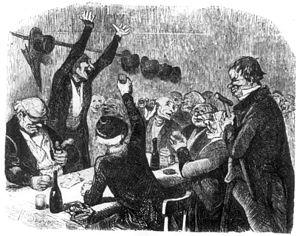
La goguette des Joyeux à Belleville.
La goguette des Joyeux a été fondée en septembre 1792 dans le village de Belleville aux portes de Paris. Elle offrait la particularité de ne compter dans ses rangs que des membres de plus de 60 ans, un âge vénérable pour l'époque.
La goguette est une ancienne pratique sociale festive en France et en Belgique consistant à se réunir en petit groupe amical plutôt masculin de moins de vingt personnes pour passer ensemble un bon moment et chanter. Puis cette pratique devient la base de sociétés festives et carnavalesques constituées.